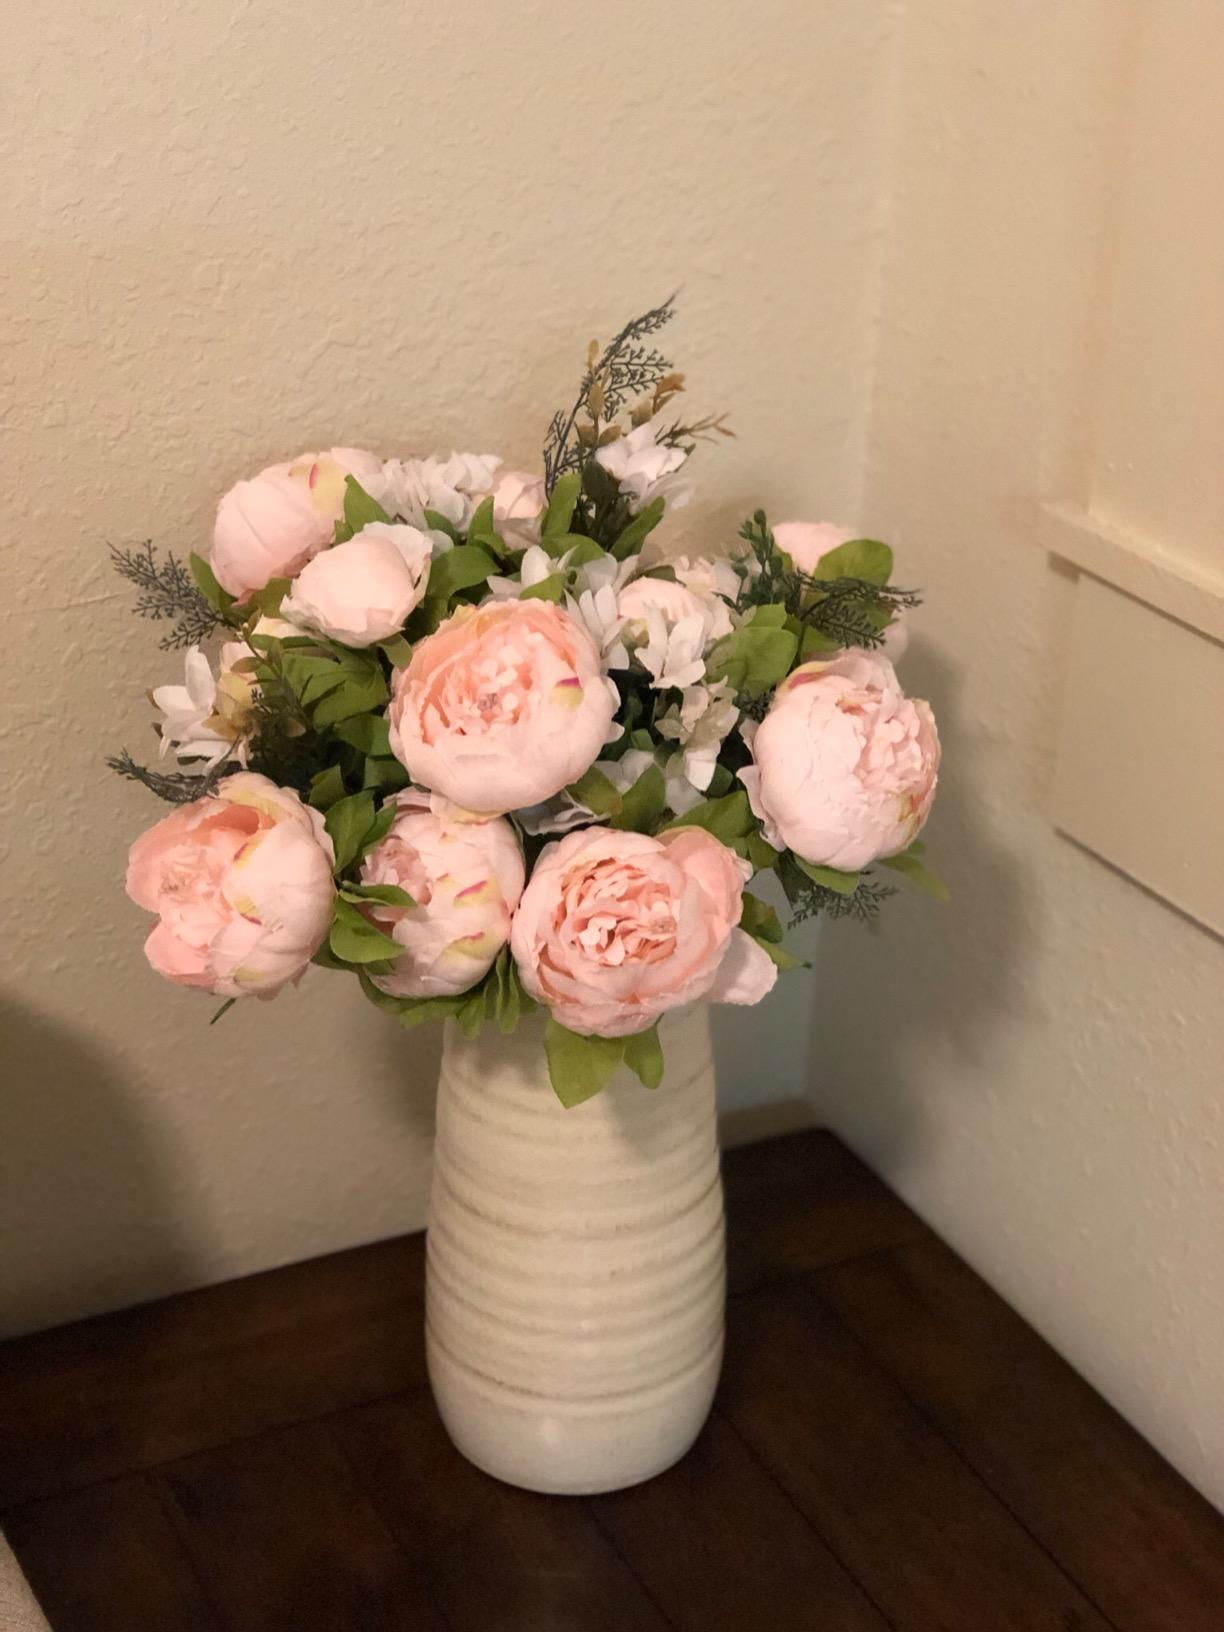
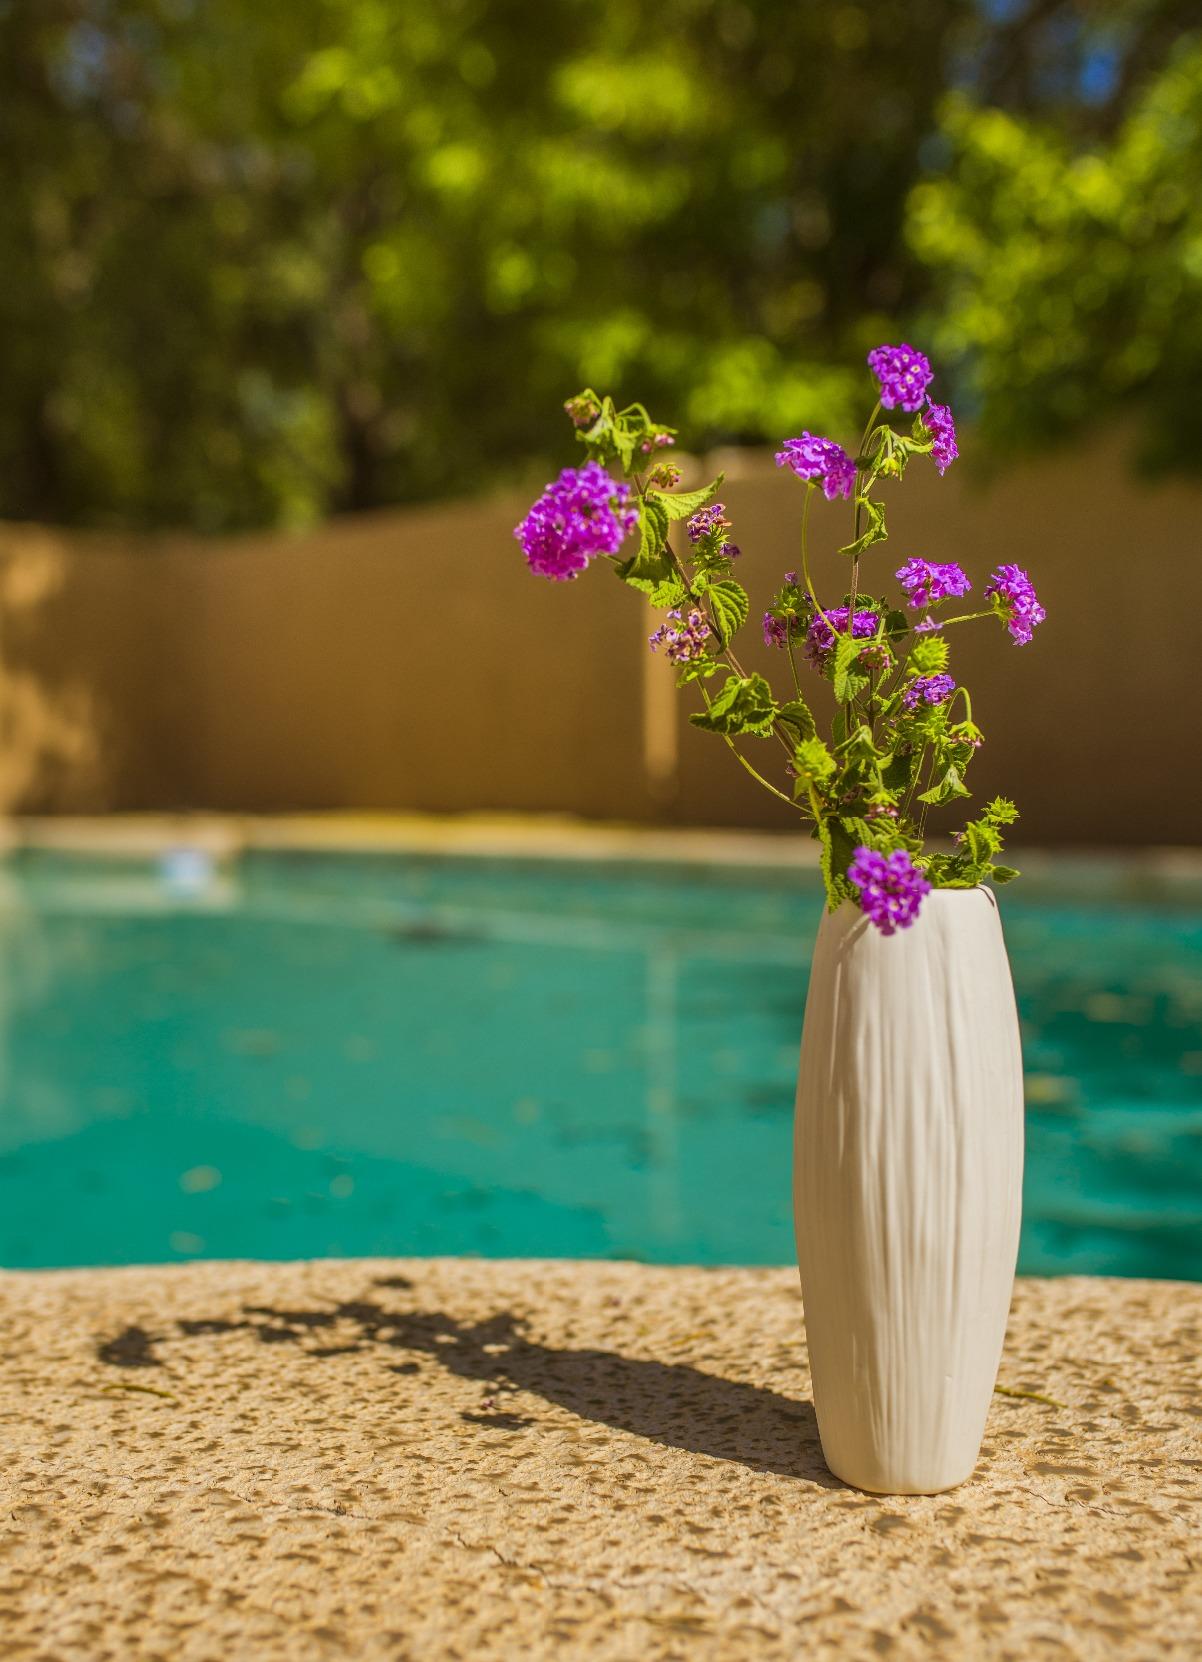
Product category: vase
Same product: no